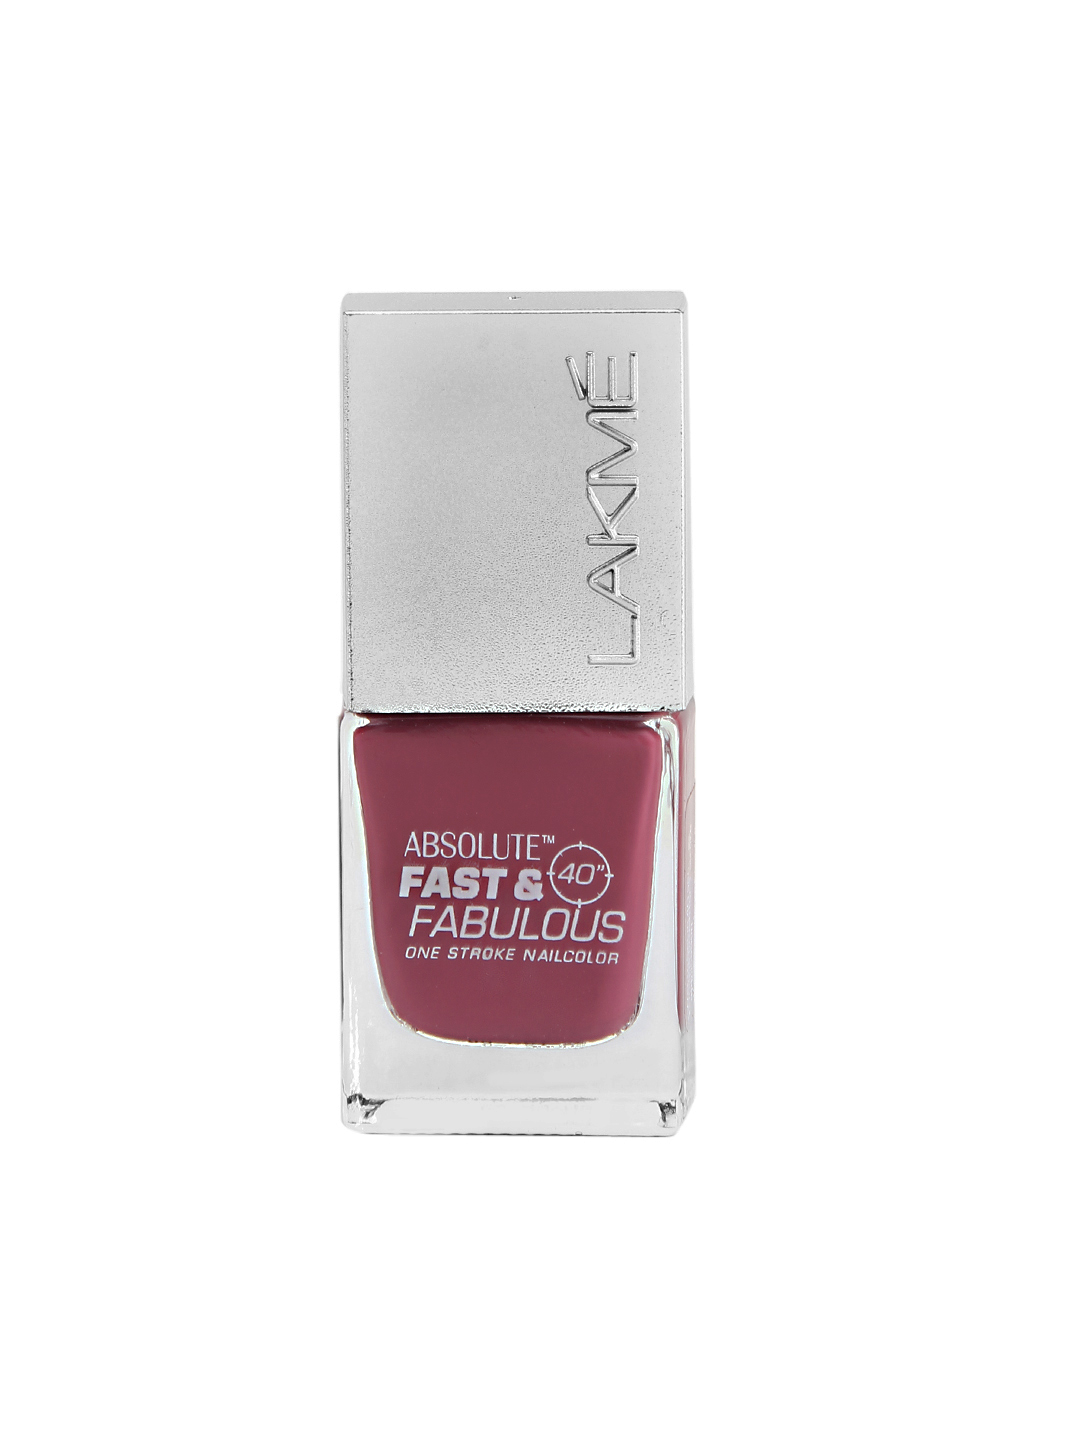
Lakme Absolute Fast & Fabulous Fizzy Pink Nail Polish 20
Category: Personal Care / Nails / Nail Polish
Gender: Women
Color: Pink
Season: Spring 2017
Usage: Casual